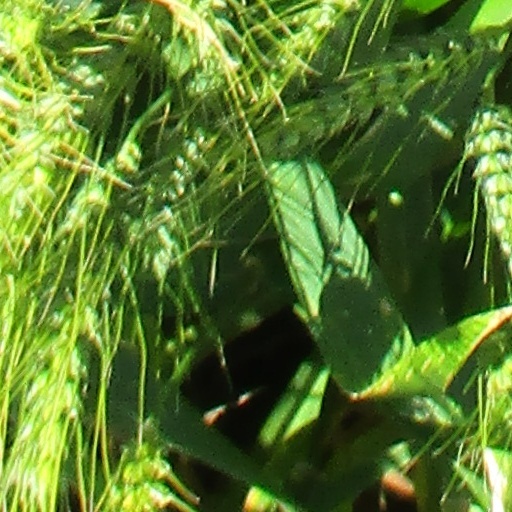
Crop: wheat